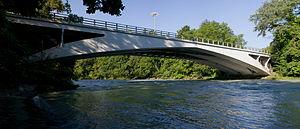
Pont de Robert Maillart sur l'Arve à Vessy, Veyrier, Suisse